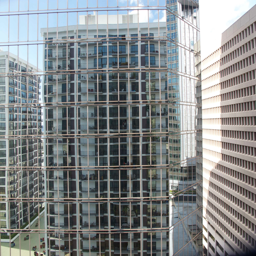
there 's a self - portrait among those windows : you can see our reflection as we wave for the camera .